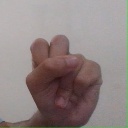
अक्षर: स